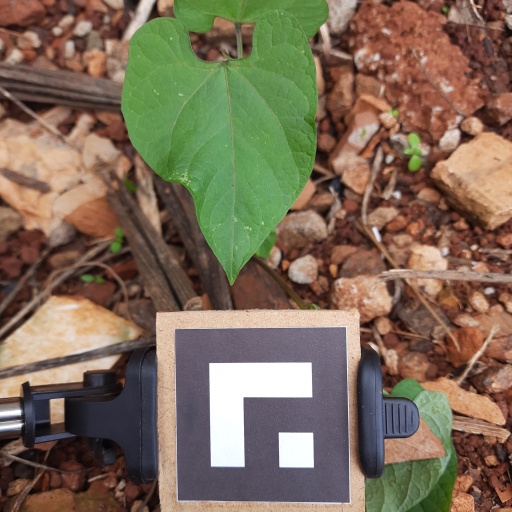
Observations: wavy surface, no eating holes, under shade